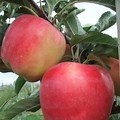
Label: apple